Georg Ludwig Hartig

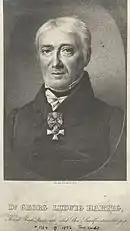
Georg Ludwig Hartig

Georg Ludwig Hartig (September 2, 1764 – February 2, 1837) was a German forester. Along with Heinrich Cotta he helped establish scientific forestry in Prussia, serving as the chief forester from 1811 and giving lectures on forestry at the University of Berlin from 1838 where he served as a professor. He established the goals of sustainable forestry and wrote several influential textbook for foresters.